Convergence zone

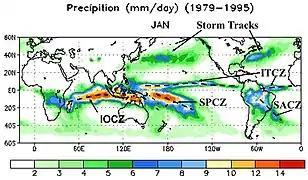

An example of a convergence zone is the Intertropical Convergence Zone (ITCZ), a low pressure area which girdles the Earth at the Equator. Another example is the South Pacific convergence zone that extends from the western Pacific Ocean toward French Polynesia.